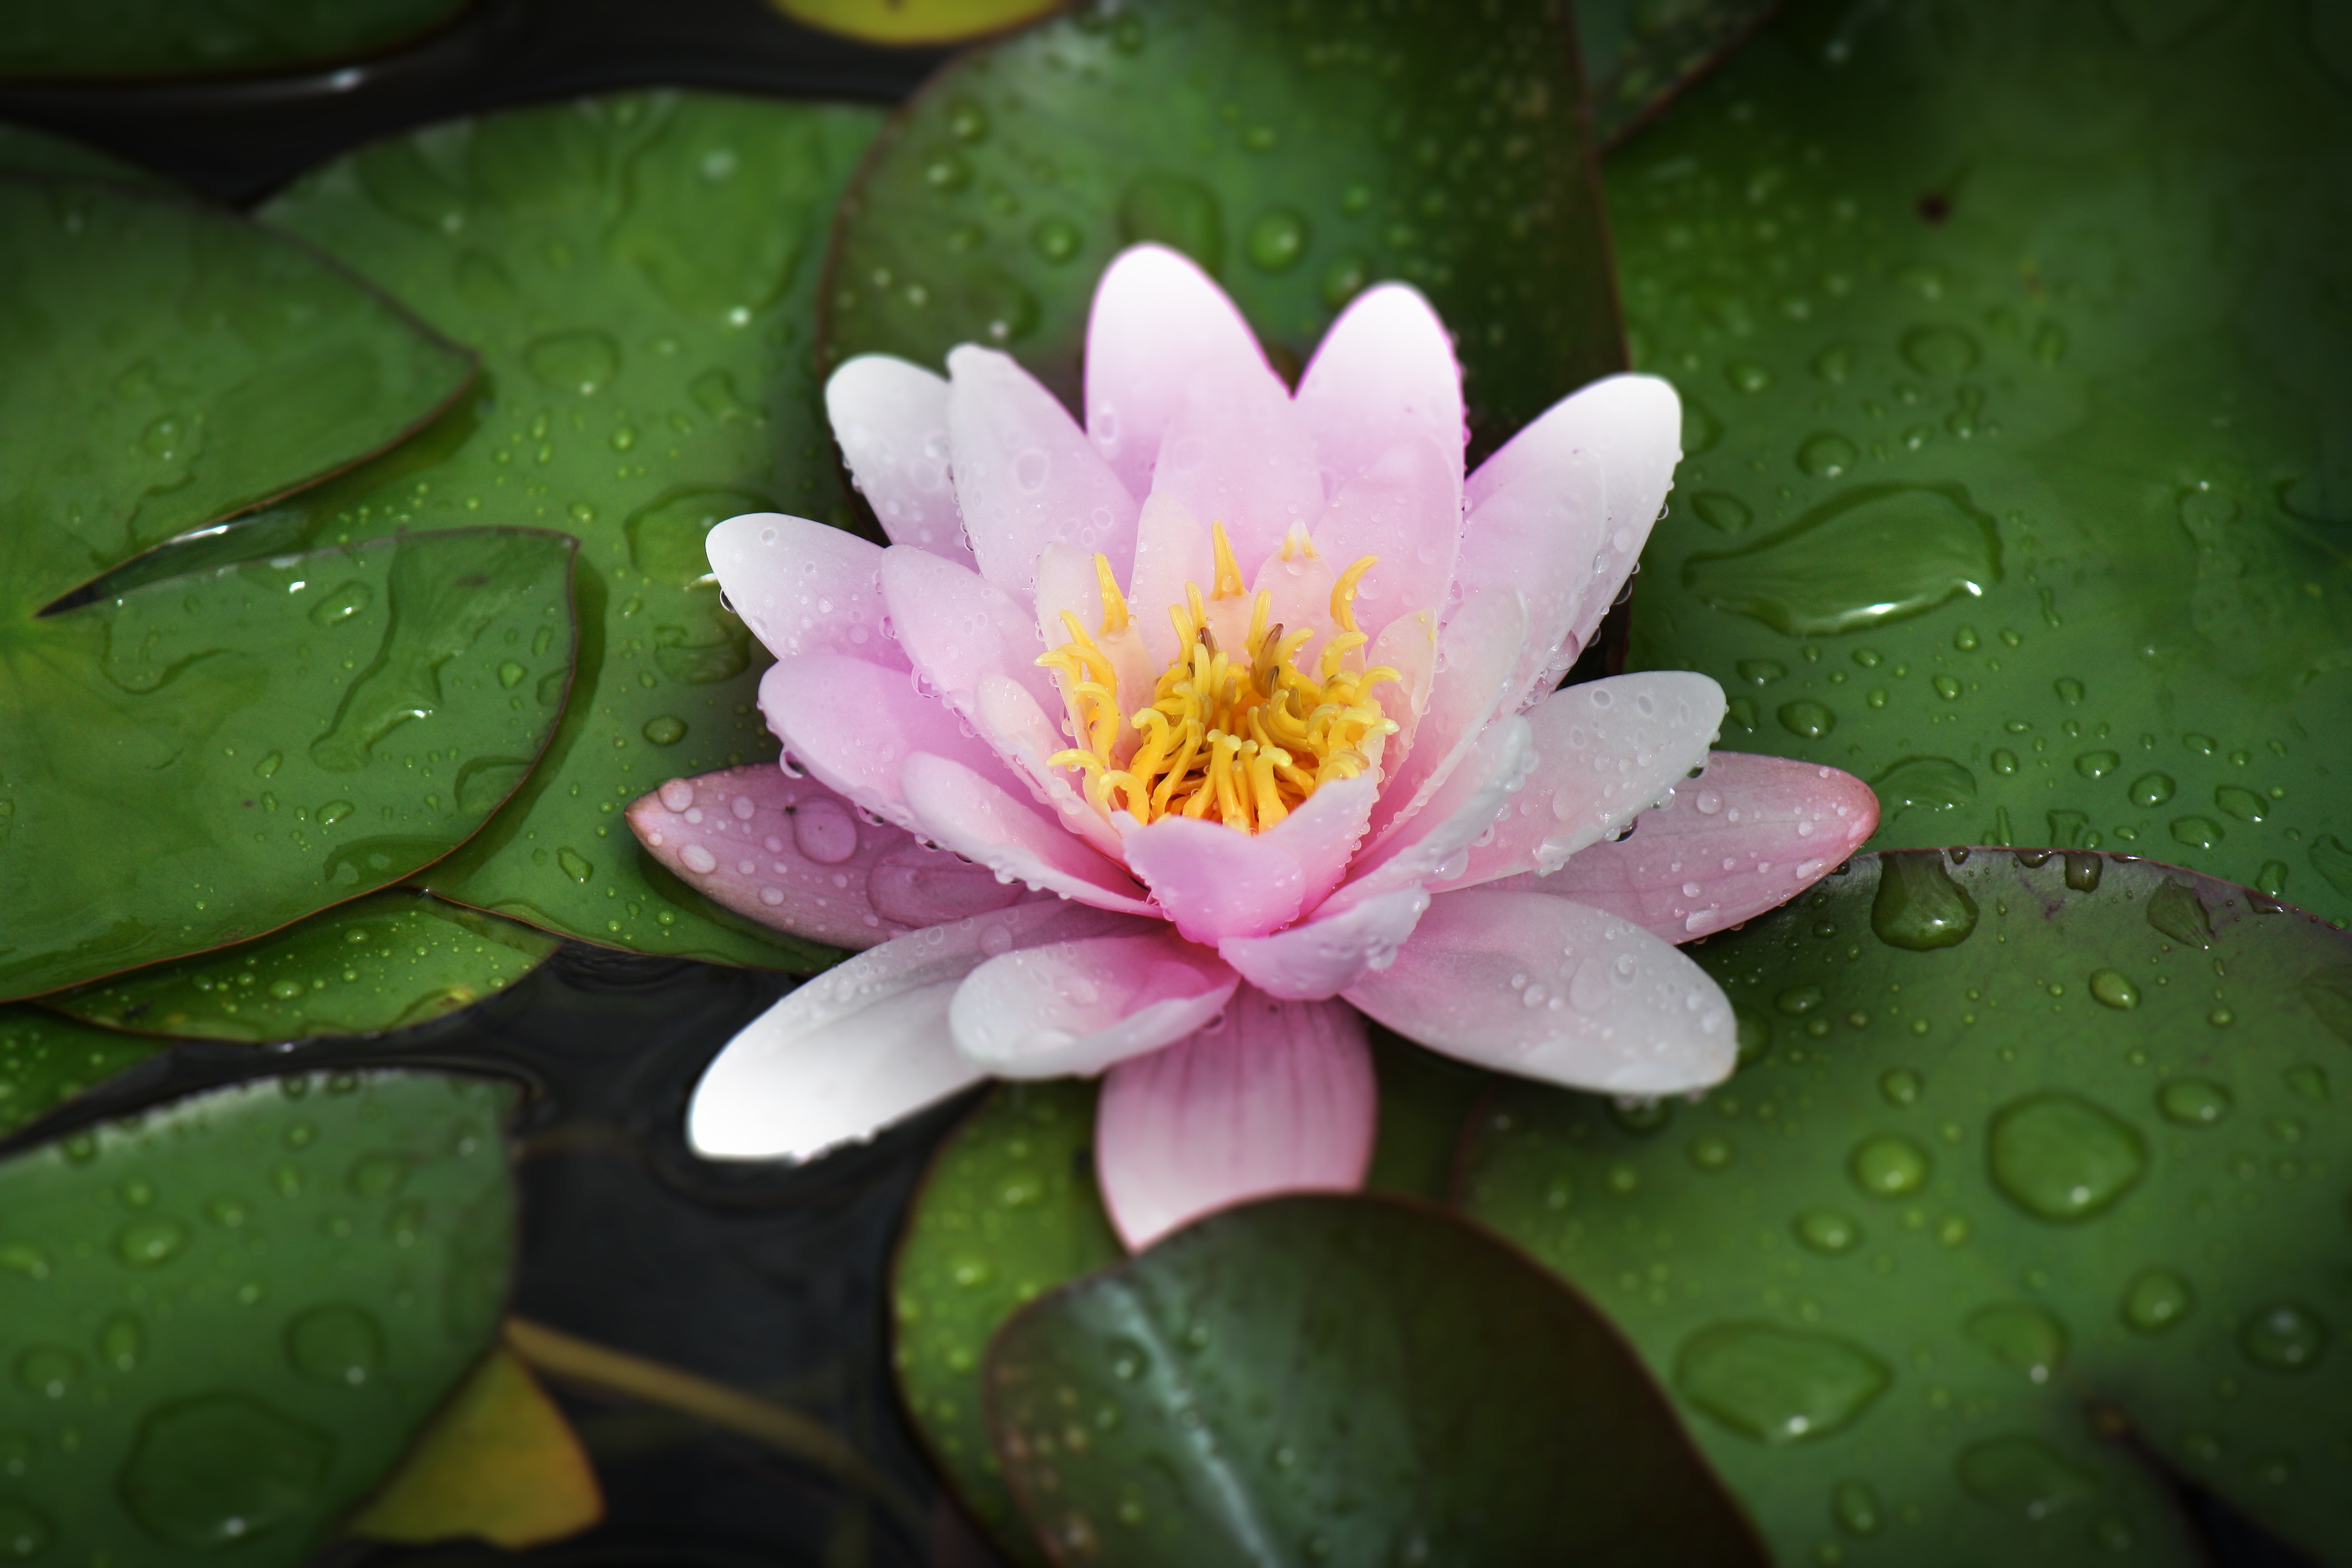
water, nature, blossom, plant, leaf, flower, petal, bloom, lake, wet, summer, pond, spring, tropical, color, botany, pink, sacred lotus, aquatic plant, flora, drip, water lily, flowers, lotus, beautiful, out, lily, exotic, macro photography, nuphar lutea, garden pond, flowering plant, pond plant, lake rosengew chs, water rose, land plant, lotus family